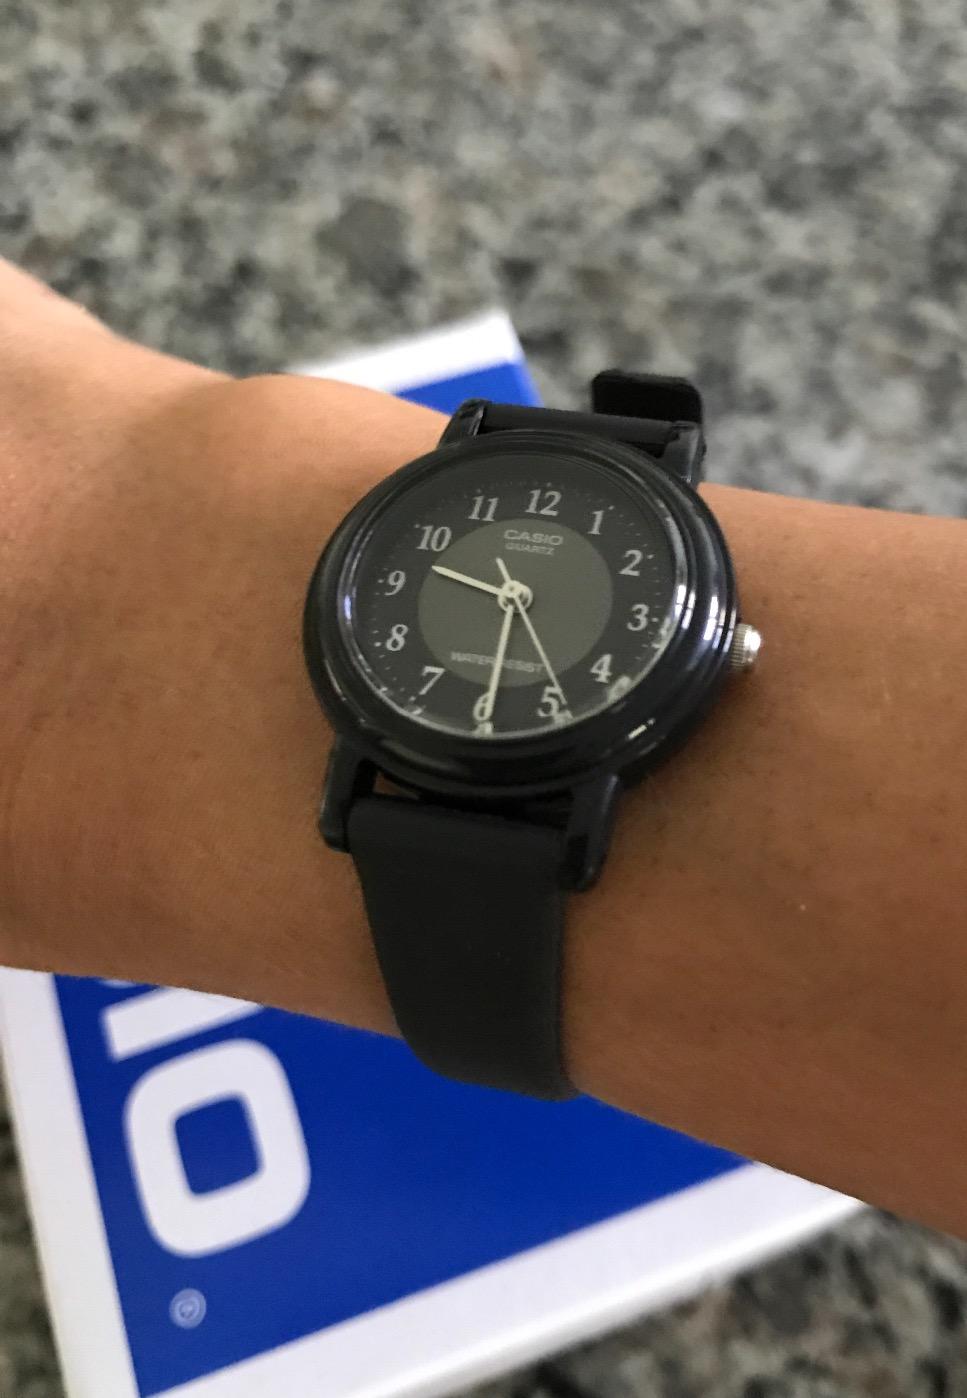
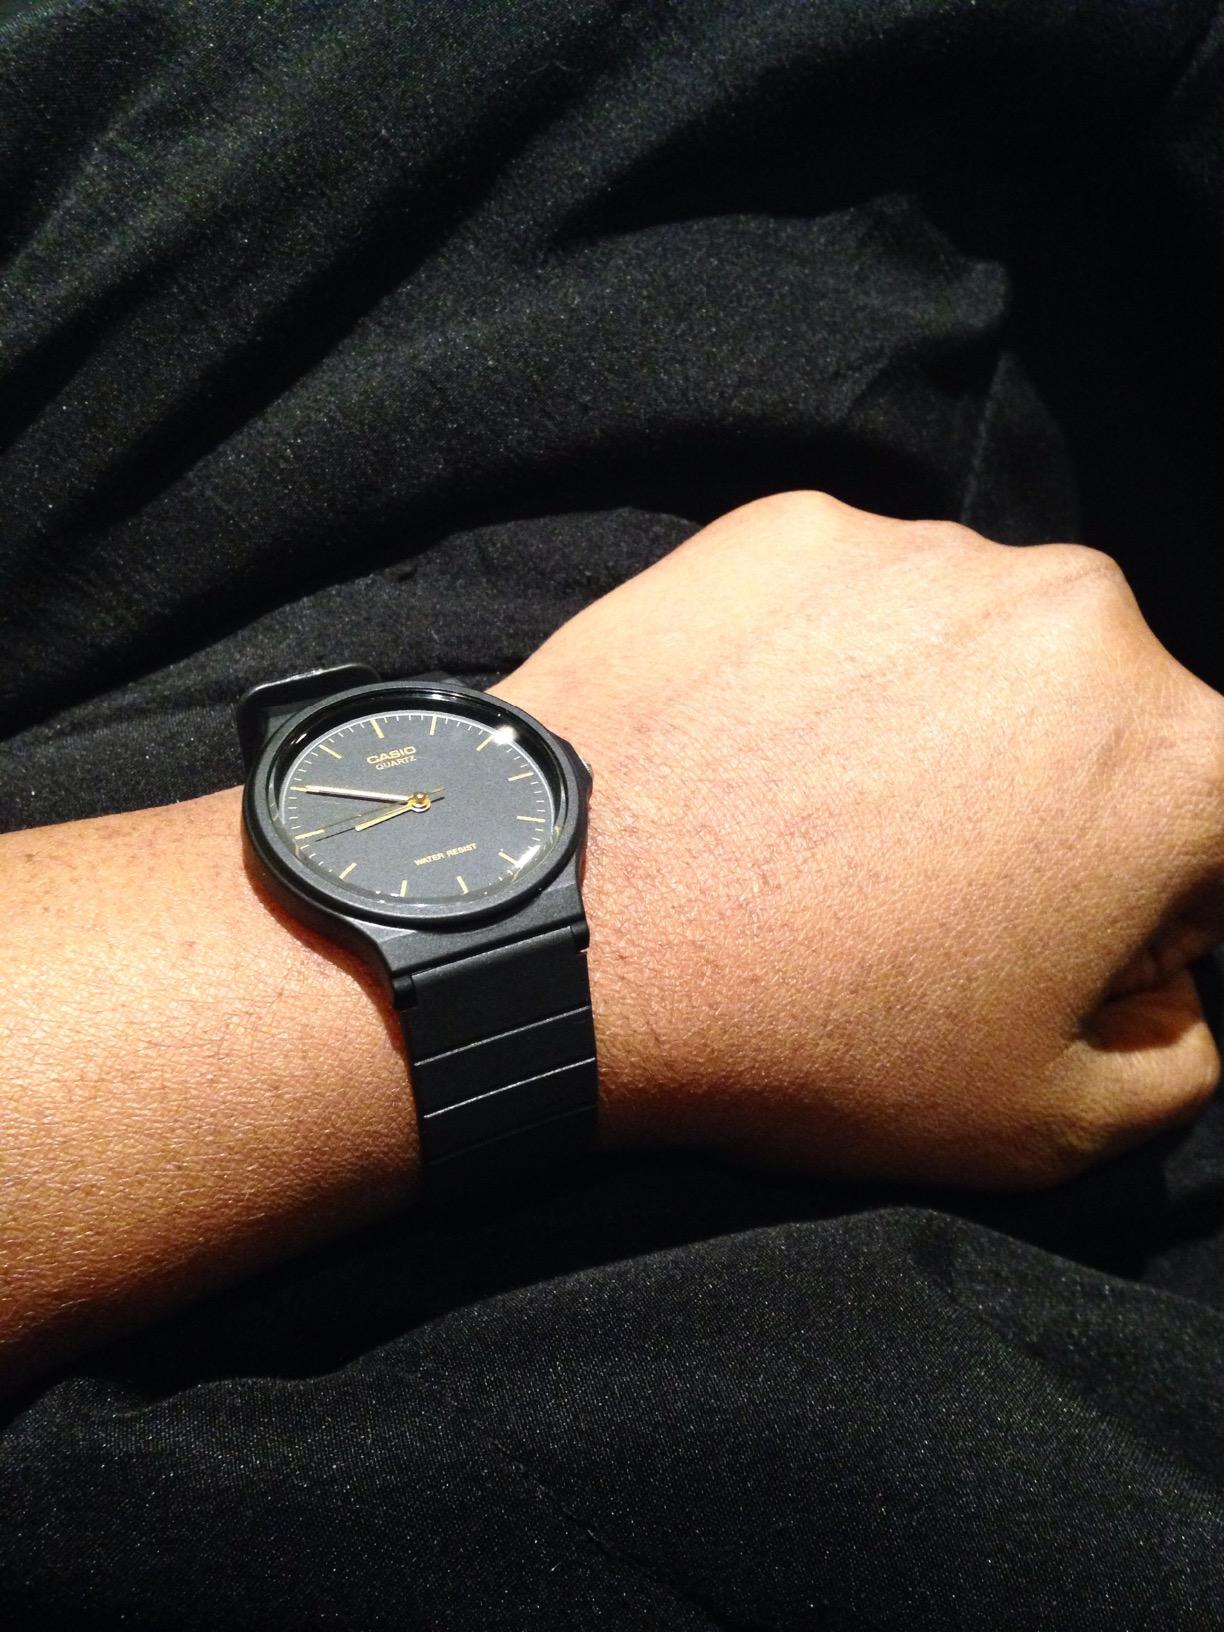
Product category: accessories_watch
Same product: no